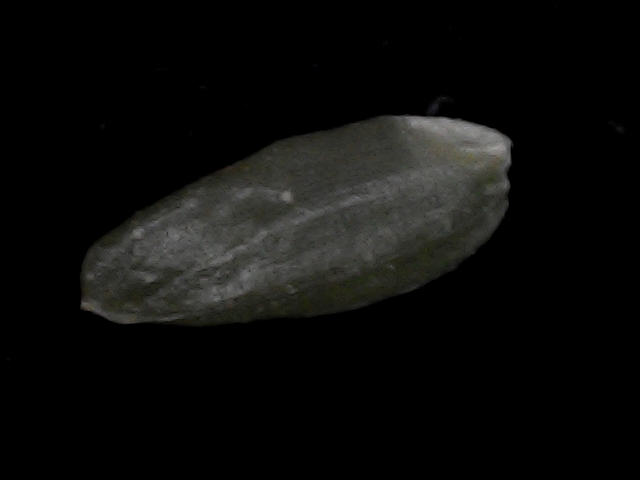
Rice variety: BD95